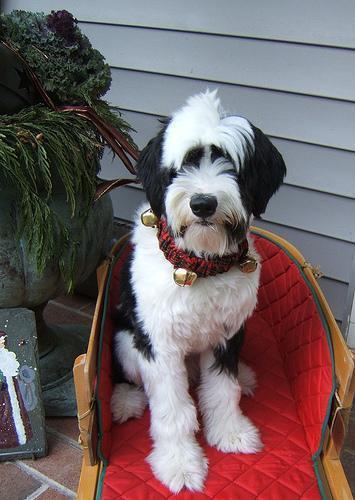
Tibetan_terrier